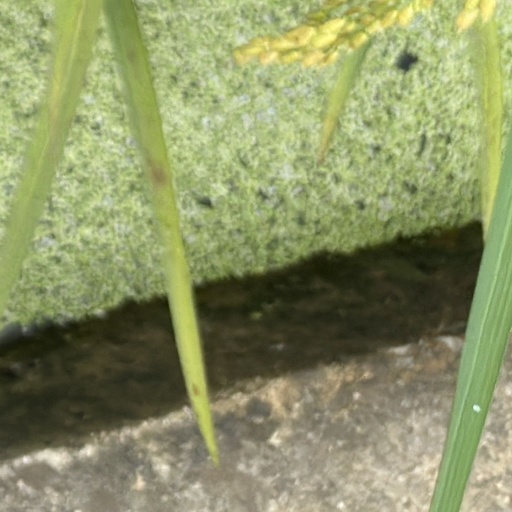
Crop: rice